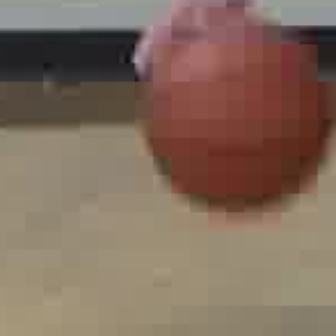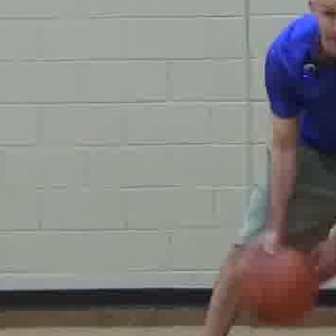
  Please identify the target specified by the bounding box [137,9,333,205] in the first image and locate it in the second image. Return the coordinates in [x_min,y_min,x_max,y_max] format.
Answer: [234,242,317,325]